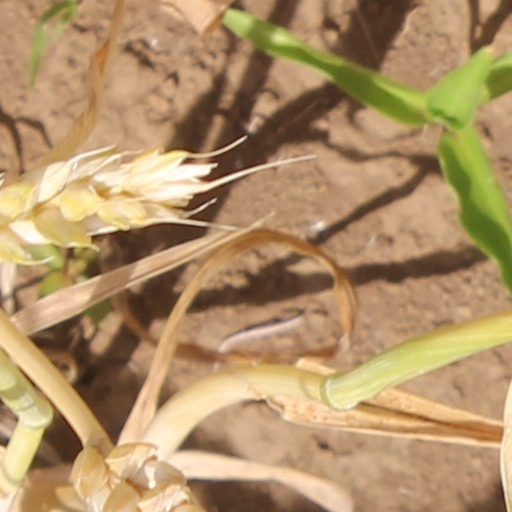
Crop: wheat